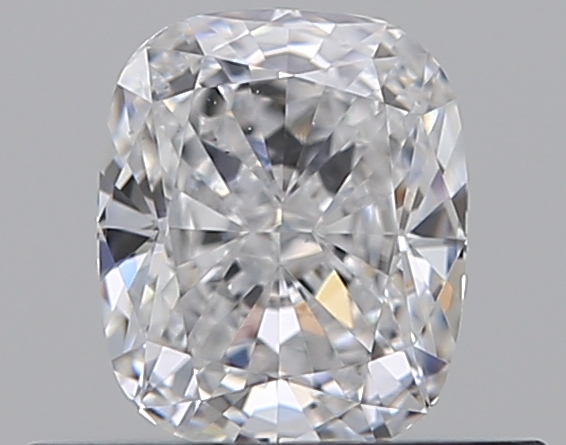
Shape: cushion
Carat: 0.5
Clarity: VS2
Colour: D
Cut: EX
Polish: EX
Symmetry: VG
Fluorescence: F
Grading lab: GIA
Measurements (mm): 5.02 x 4.2 x 2.79